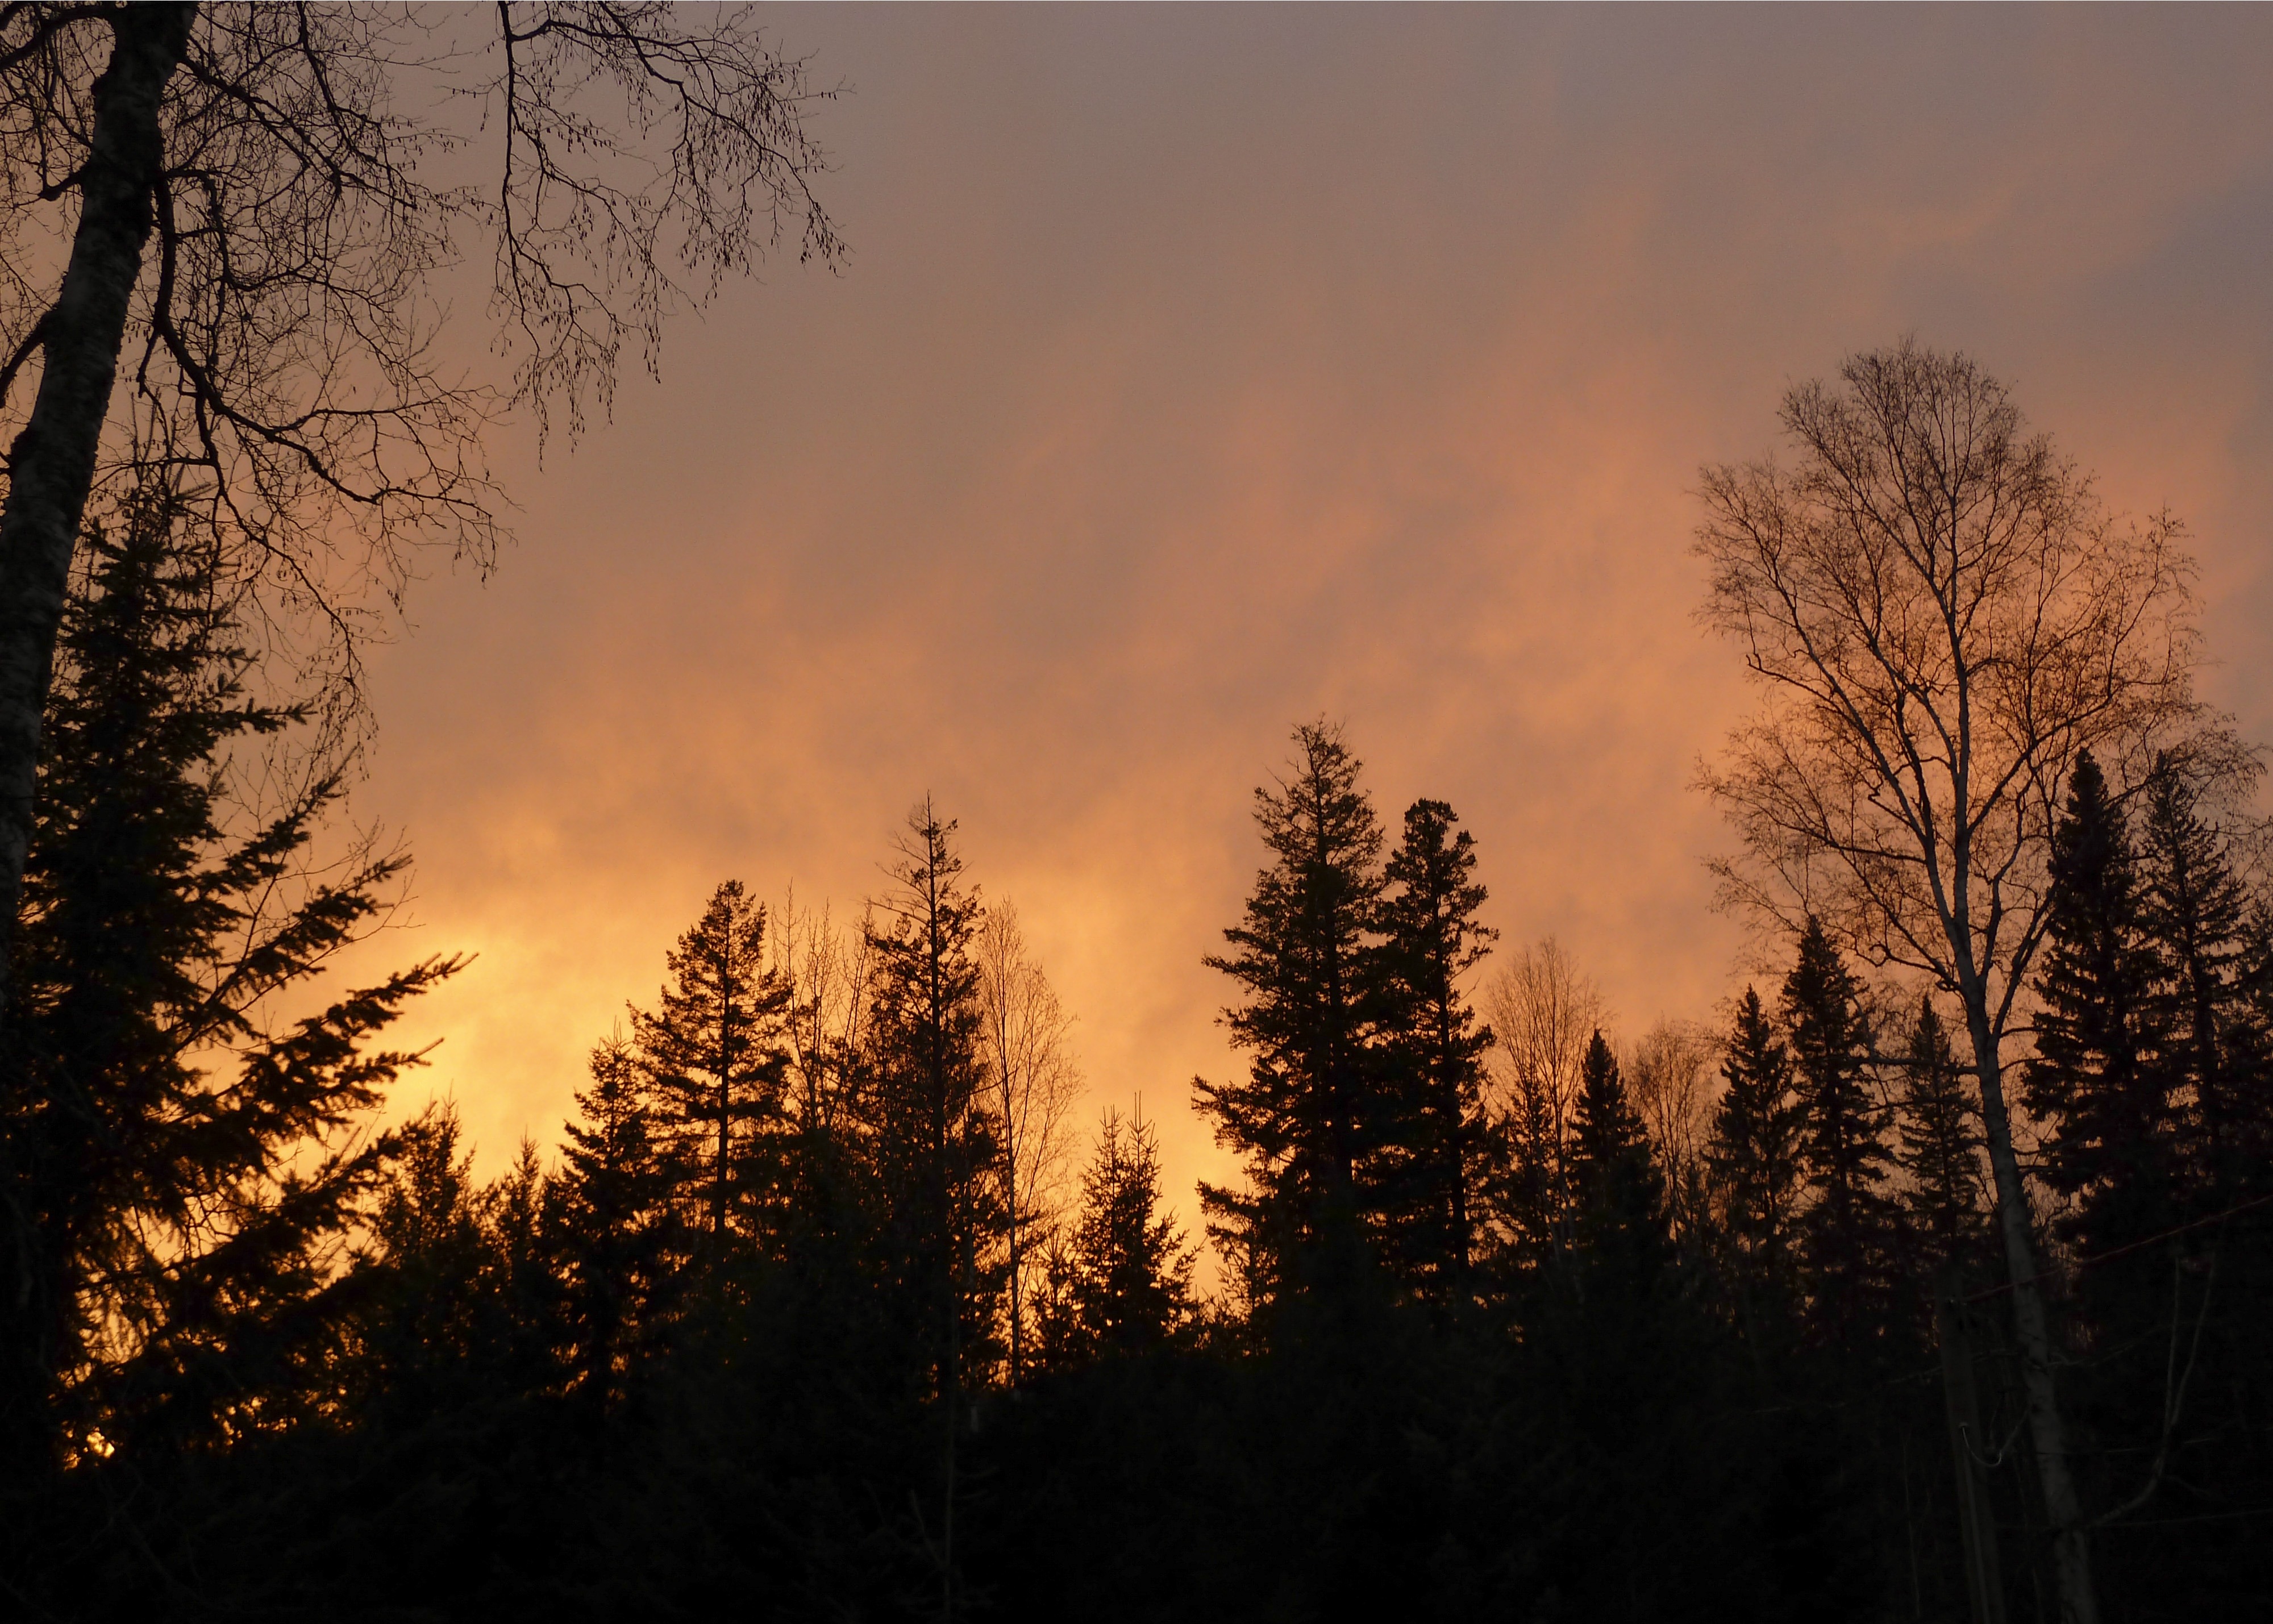
landscape, tree, nature, forest, branch, winter, cloud, plant, sky, sunrise, sunset, mist, sunlight, morning, dawn, atmosphere, dusk, evening, scenery, weather, trees, clouds, thunderstorm, atmospheric phenomenon, woody plant